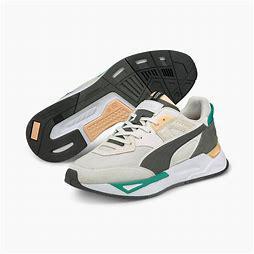
Brand: Puma
Model: Mirage Sport